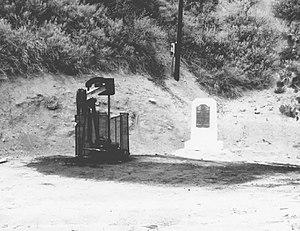
Ceci est la liste des lieux historiques inscrits sur le registre national dans le comté de Los Angeles en Californie.
Liste complète des 135 National Historic Landmarks de Californie.